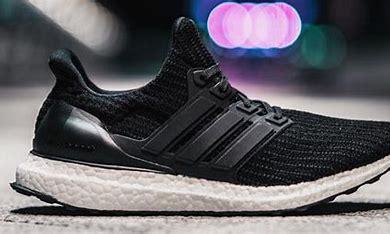
Brand: Adidas
Model: Ultra Boost